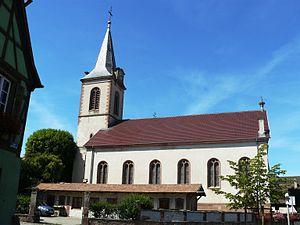
Église Saint-Sébastien (1866)
Beblenheim est une commune française située dans le département du Haut-Rhin, en région Grand Est.